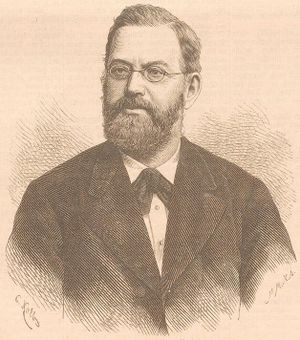
Hermann von Schulze-Gävernitz
Hermann Johann Friedrich von Schulze-Gävernitz var en tysk retslærd. Han var søn af Friedrich Gottlob Schulze og far til Gerhard von Schulze-Gaevernitz.